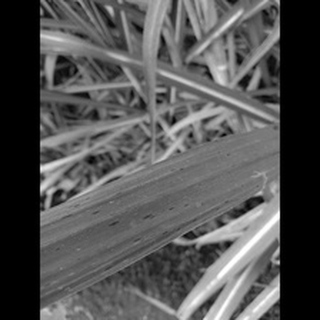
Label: sugarcane_rust